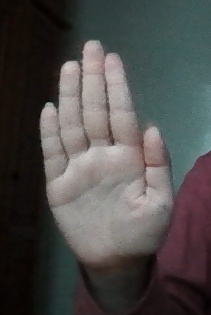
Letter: seen